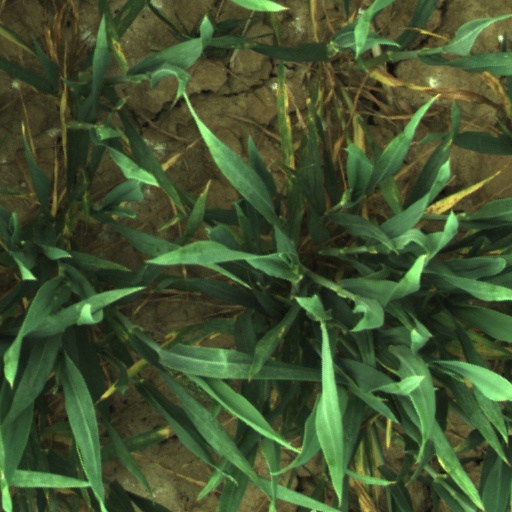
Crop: wheat